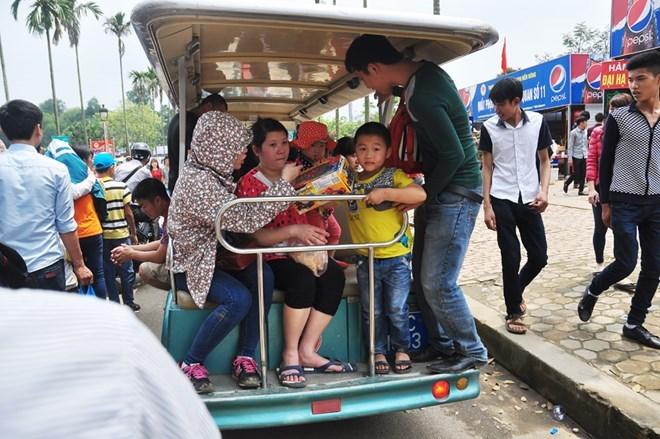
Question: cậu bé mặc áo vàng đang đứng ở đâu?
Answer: trên chiếc xe điện